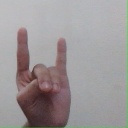
अक्षर: श